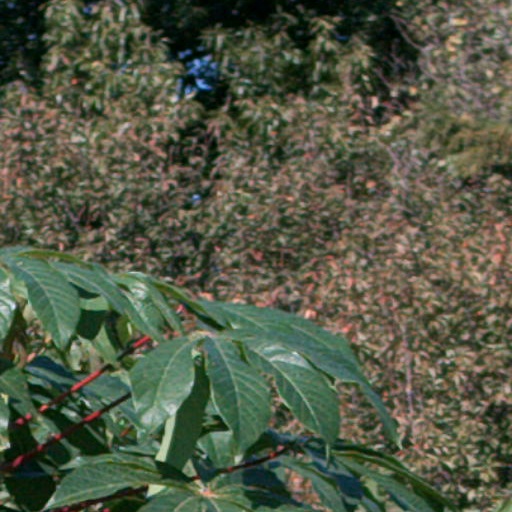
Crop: cassava